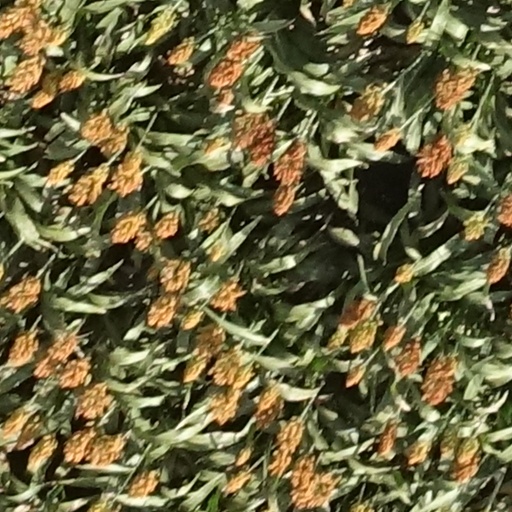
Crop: sorghum